1985 New Orleans Saints season

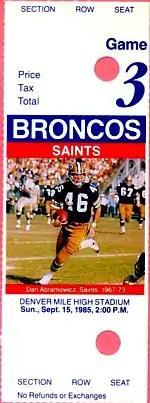
A ticket for a September 15, 1985 game between the Saints and the Denver Broncos.

On opening day, quarterback Dave Wilson set the unwanted record of completing only two of twenty-two passes: the lowest pass completion percent in an NFL game for any quarterback with a double figure total of attempts.